Aristides

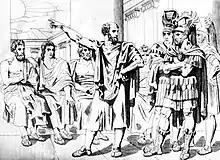
Answer of Aristides to the ambassadors of Mardonius.

In 479 BC, he was re-elected "strategos", and given special powers as commander of the Athenian forces at the Battle of Plataea of August 479 BC; he is also said to have suppressed a conspiracy among some in the army. He so won the confidence of the Ionian allies that, after they had revolted from the Spartan admiral Pausanias,